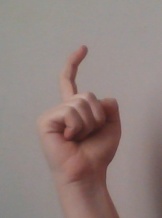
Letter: ra